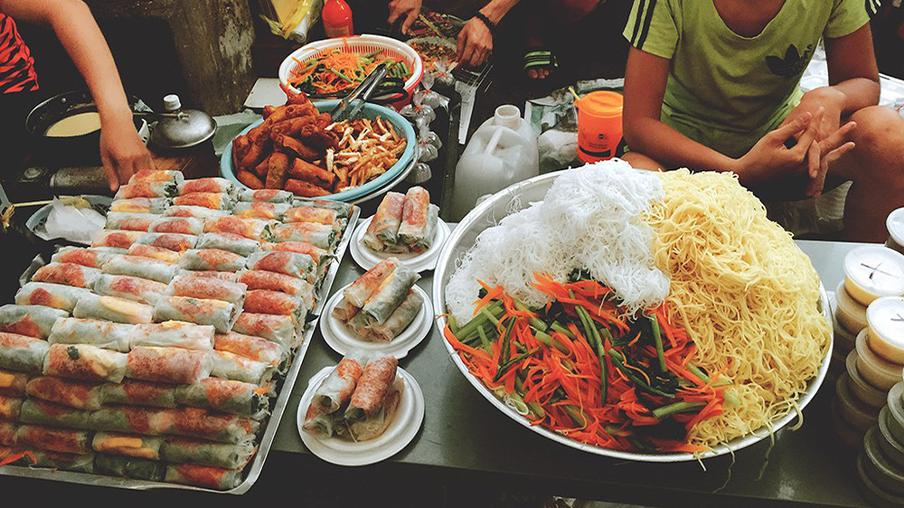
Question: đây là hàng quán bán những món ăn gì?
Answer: bán bánh cuốn, gỏi cuốn